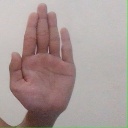
अक्षर: ध